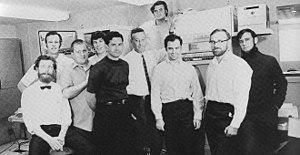
L'Interface Message Processor, est un équipement réseau, plus précisément un commutateur de paquet, il était autrefois le nœud de commutation de paquets utilisé pour connecter les ordinateurs à l'ARPANET à la fin des années 1960 et pendant les années 1970. C'était la première génération de ce qui s'appelle aujourd'hui routeur.
Frank Evans Heart est un ingénieur américain en informatique, qui fut un des pionniers d'Internet.